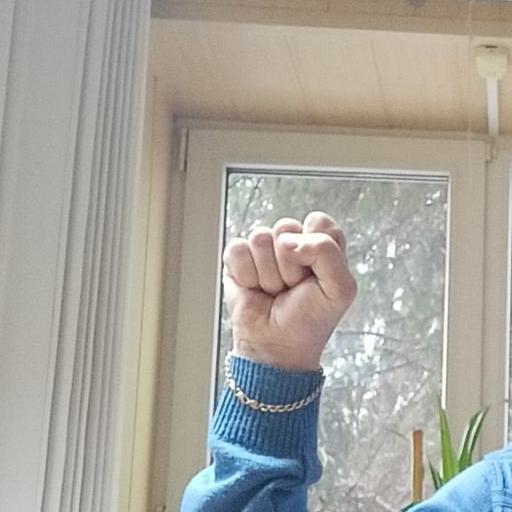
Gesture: fist